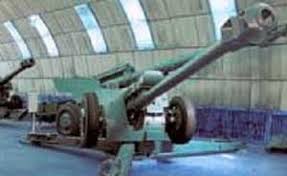
Label: D-30